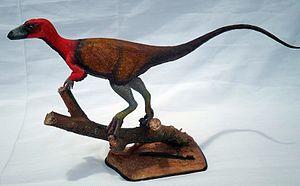
Mirischia est un genre de dinosaures théropodes de la famille des Compsognathidae, découvert dans l'Albien du Brésil.